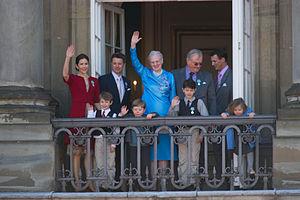
La famille royale danoise est composée des membres de la famille dynastique du monarque de Danemark.
Margrethe II [maˈkʁæːˀtə] ou Marguerite II en français, née le 16 avril 1940 à Copenhague, est la reine de Danemark depuis le 14 janvier 1972.